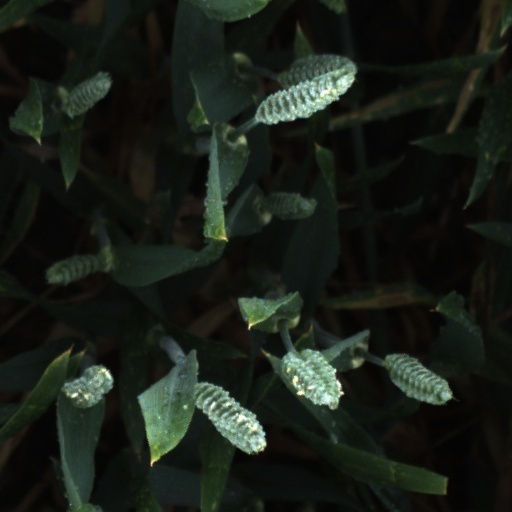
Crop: wheat